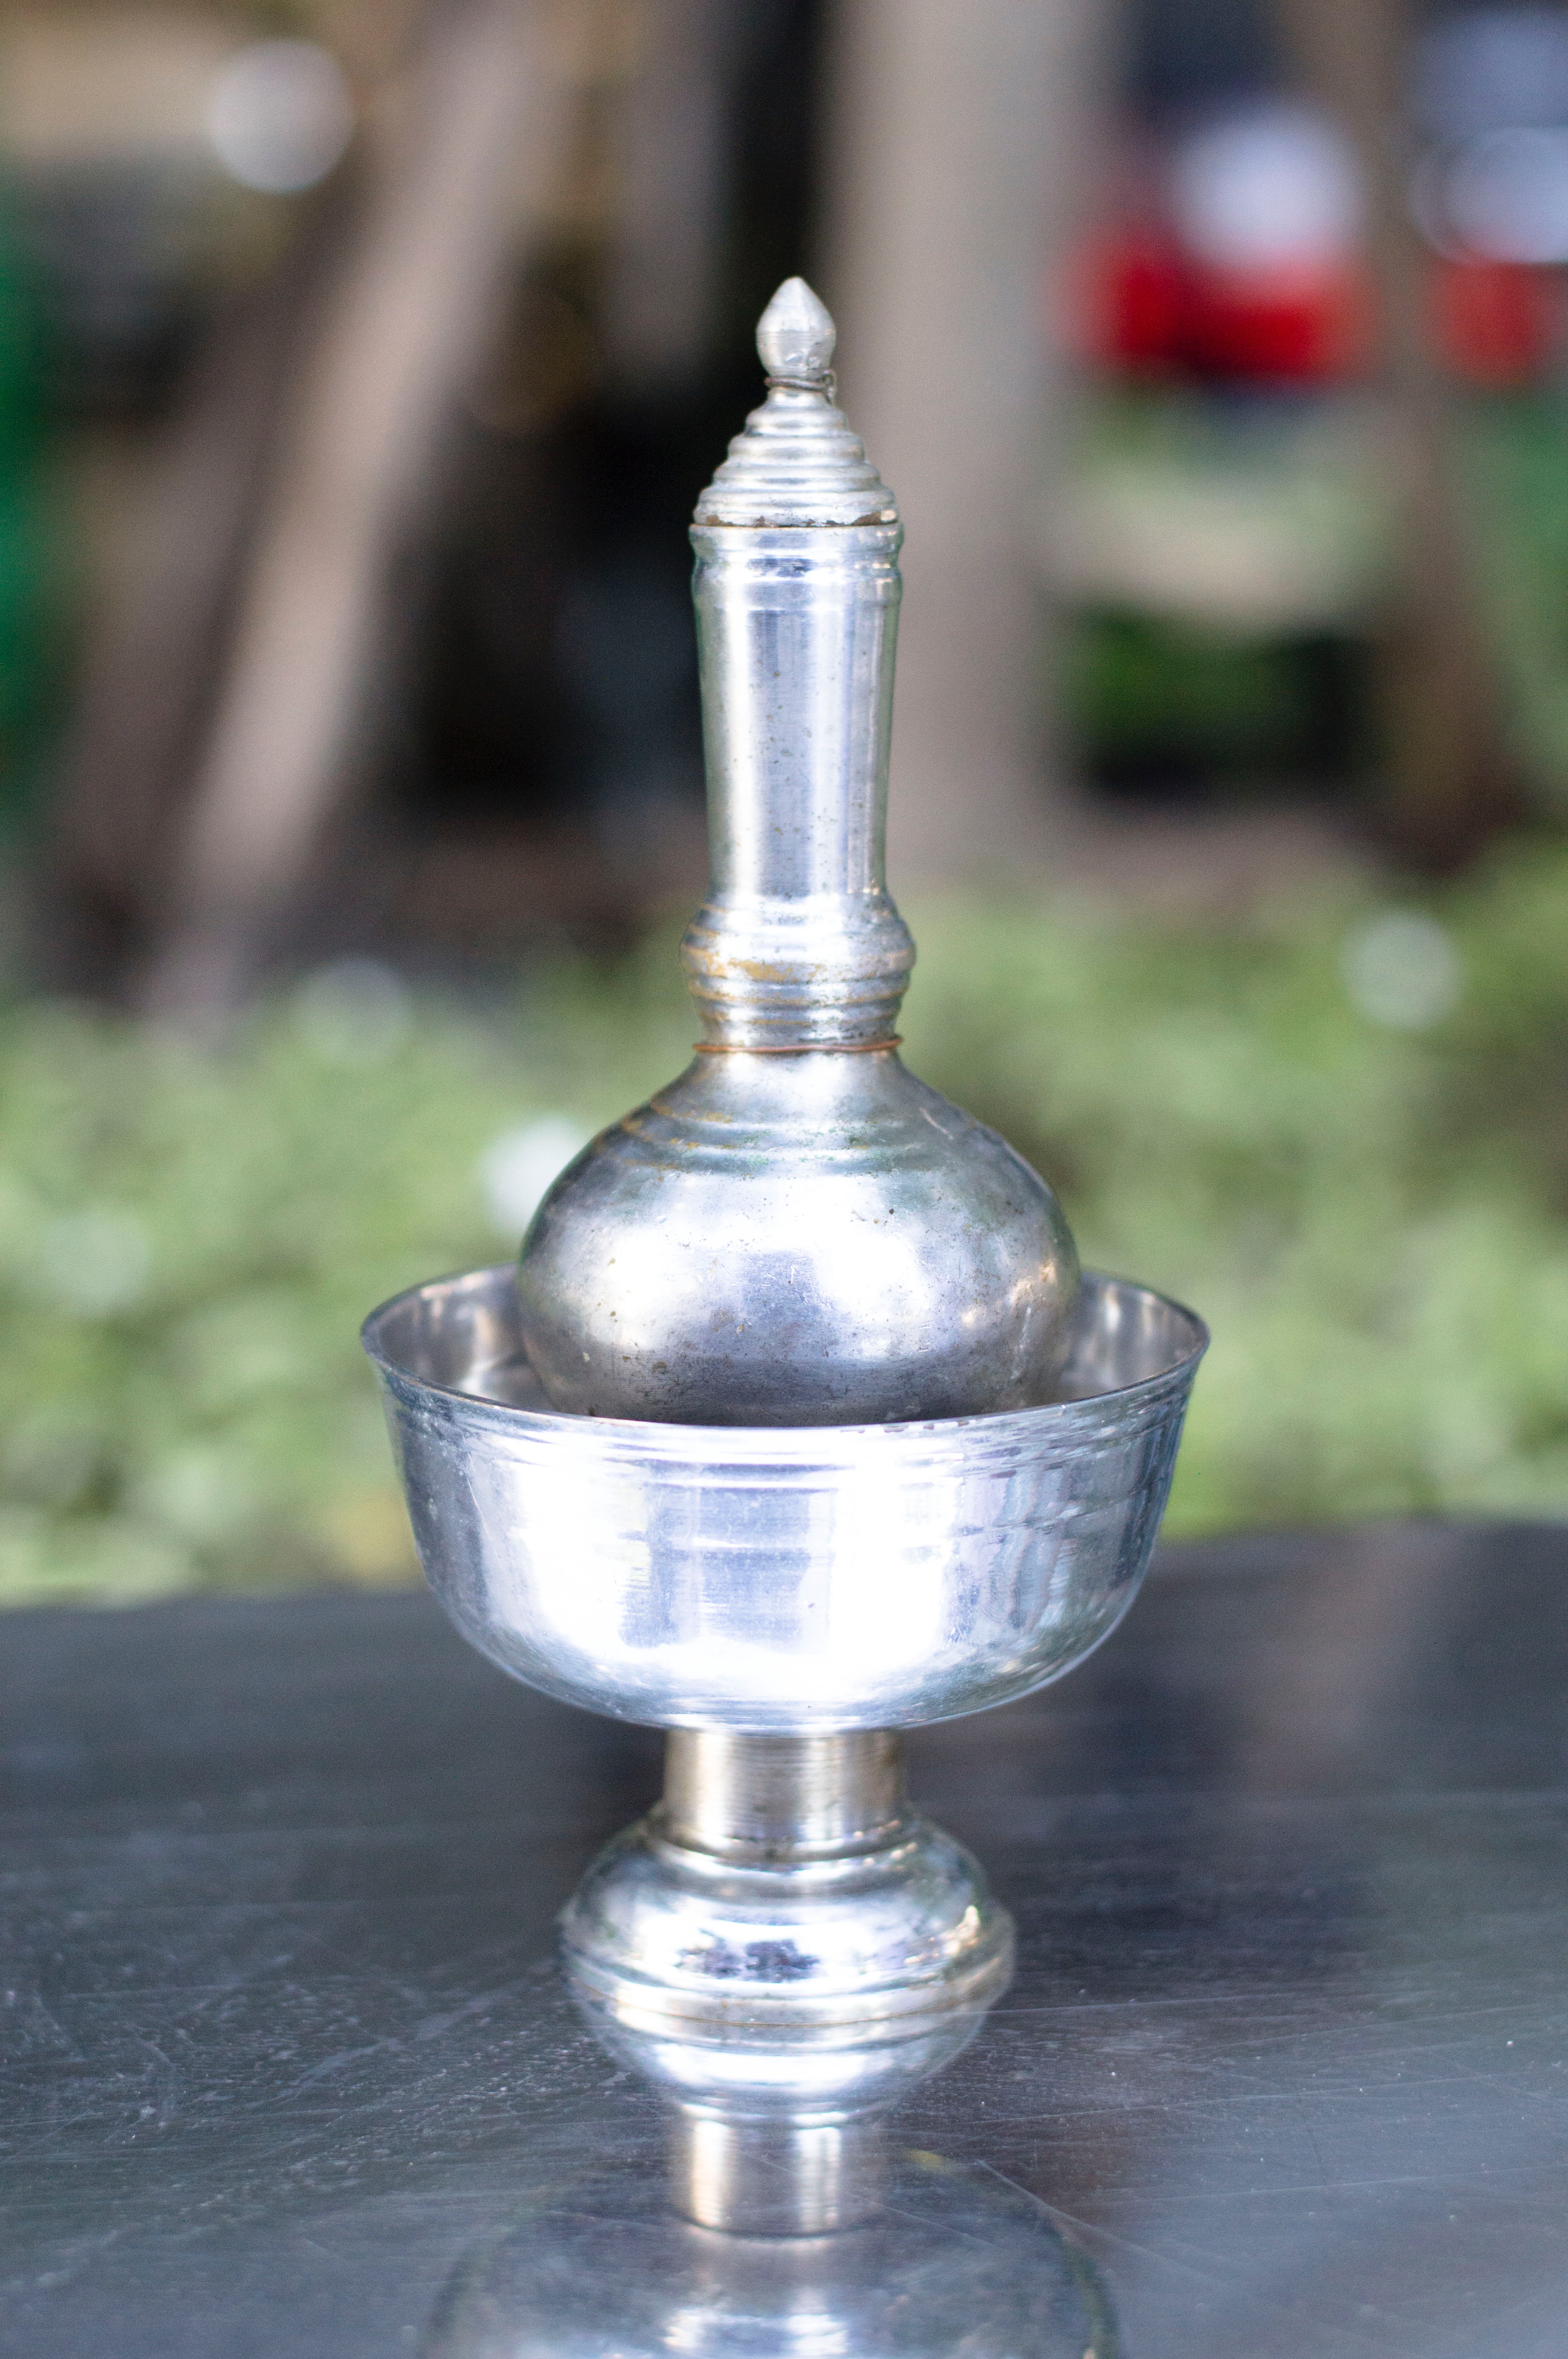
metal, bottle, lighting, material, water feature, drinkware